MJET

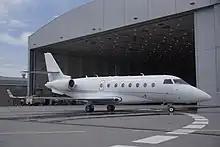
MJET Gulfstream G200

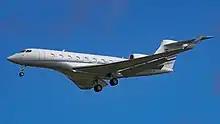
MJET Gulfstream G650

The following aircraft types have been operated or managed by MJET in the past and phased-out or replaced with newer jets: Gulfstream V, Hawker 900XP, Hawker 750, Challenger 601, Fokker 100EJ* and Airbus A320 VIP.